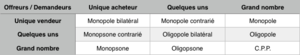
Typologie des différentes formes de marché
Le baron Heinrich von Stackelberg est un économiste allemand auteur de la classification des marchés, et contributeur à la théorie des jeux.